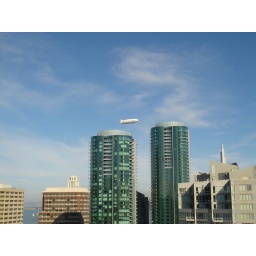
Here is a photo of an airship flying over The Infinity condo building in San Francisco, California.